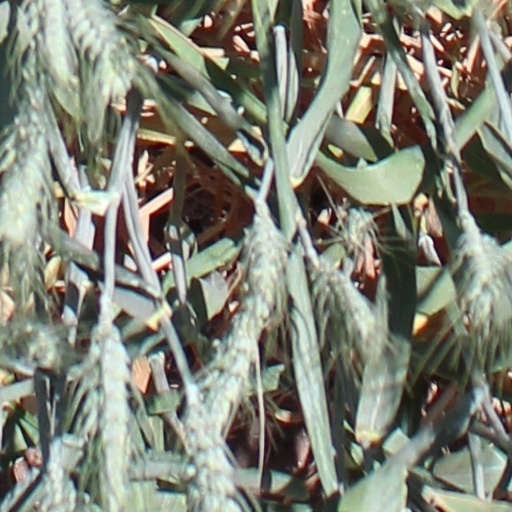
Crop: wheat